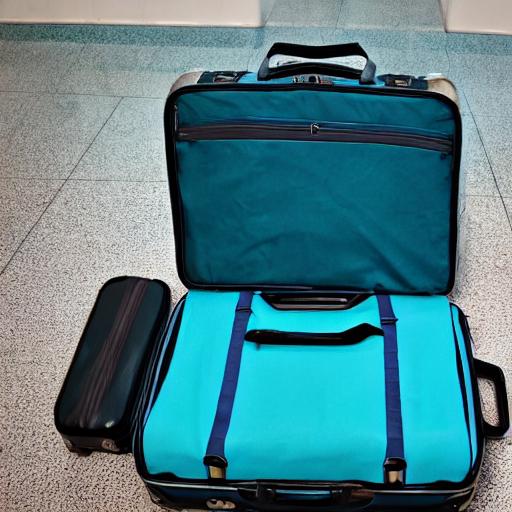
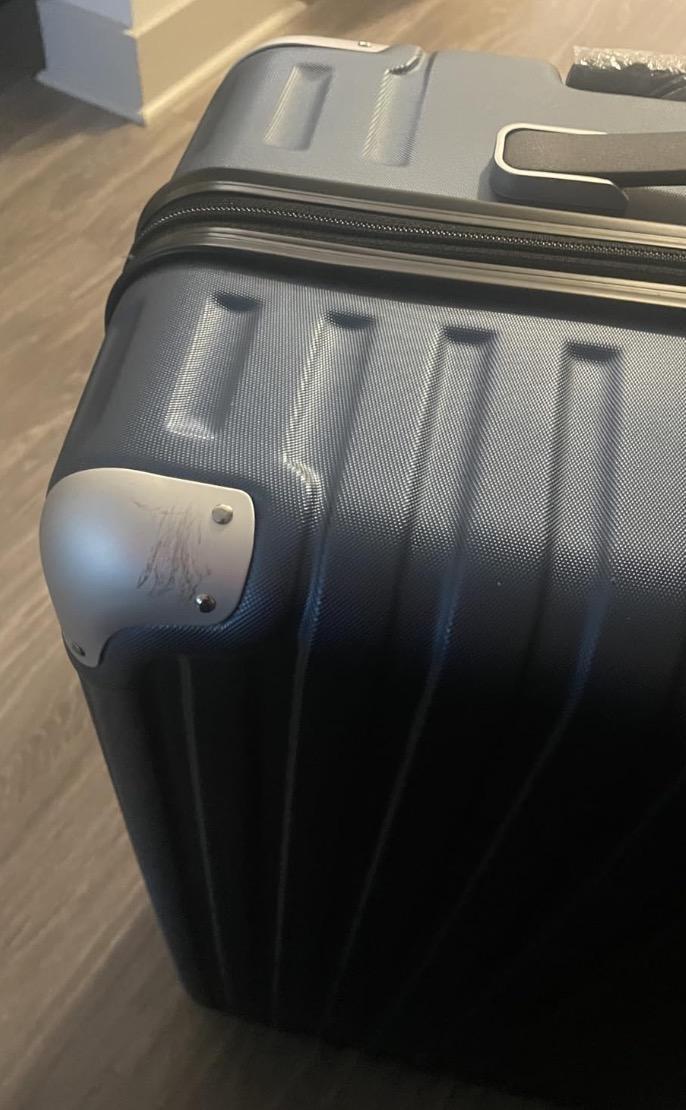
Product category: items_tea
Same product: no